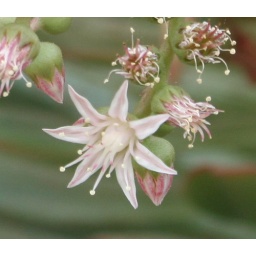
flower detail of plant next in the stream